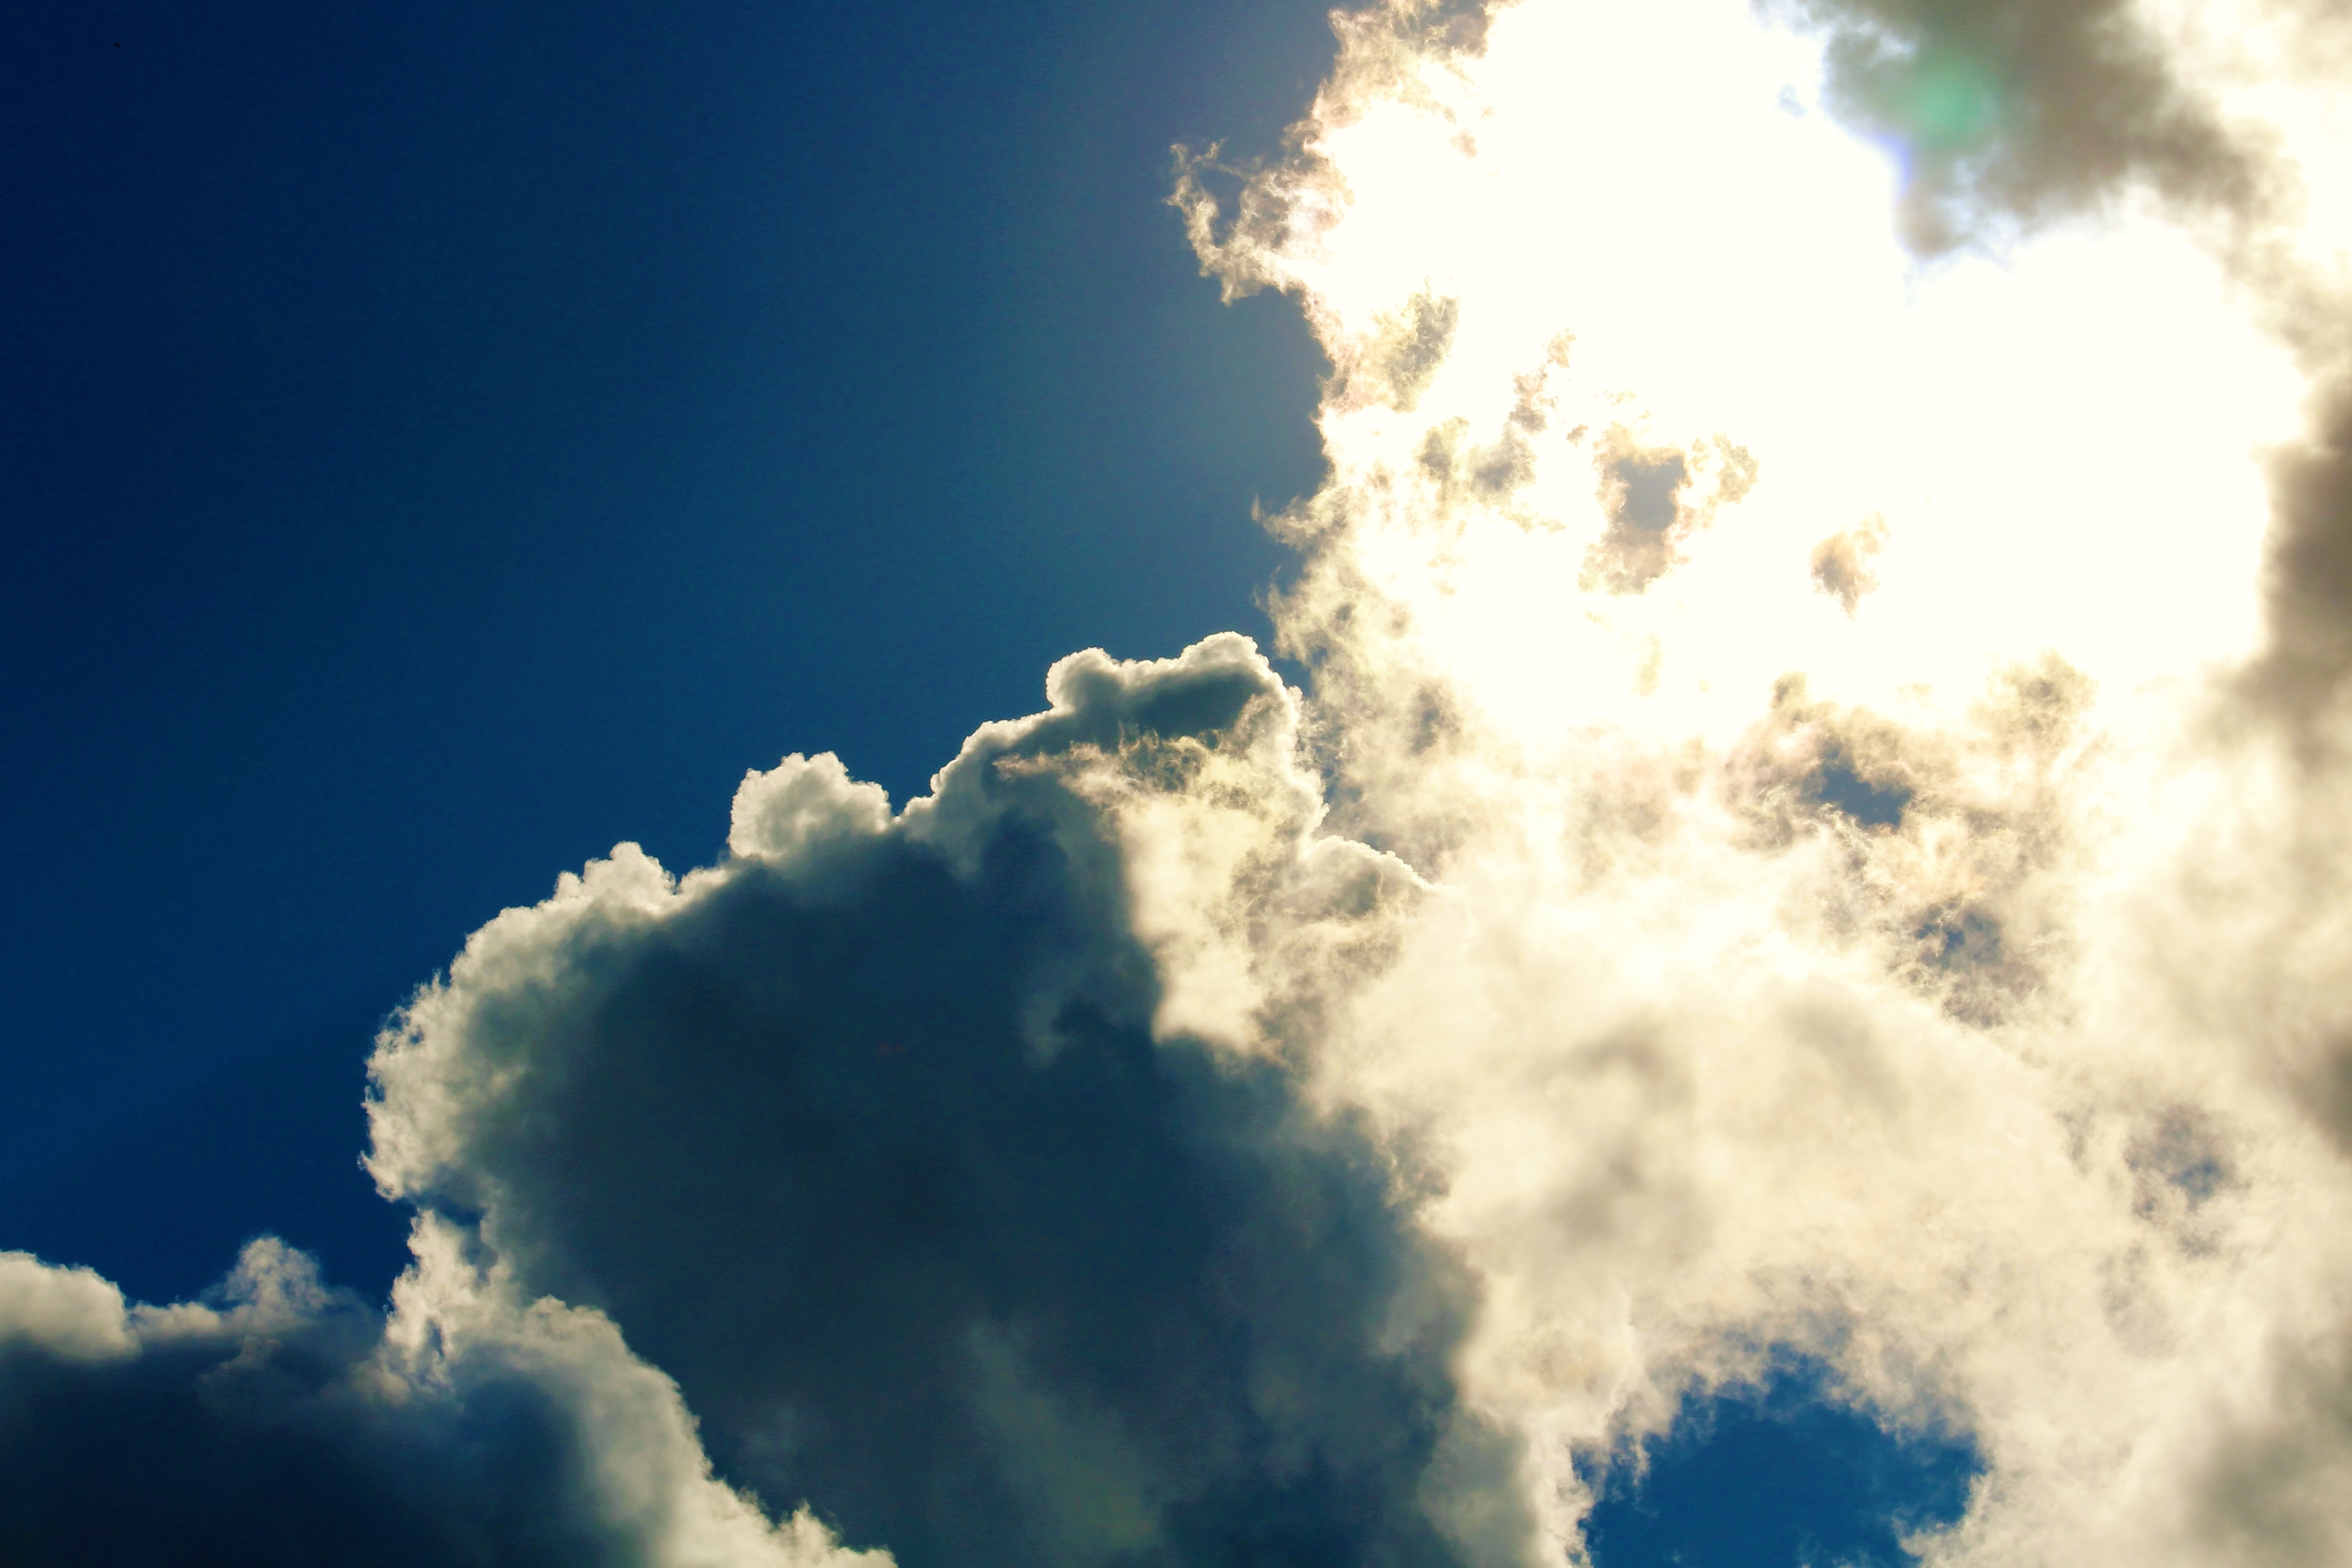
cloud, sky, sun, sunlight, atmosphere, daytime, cumulus, blue, meteorological phenomenon, atmosphere of earth